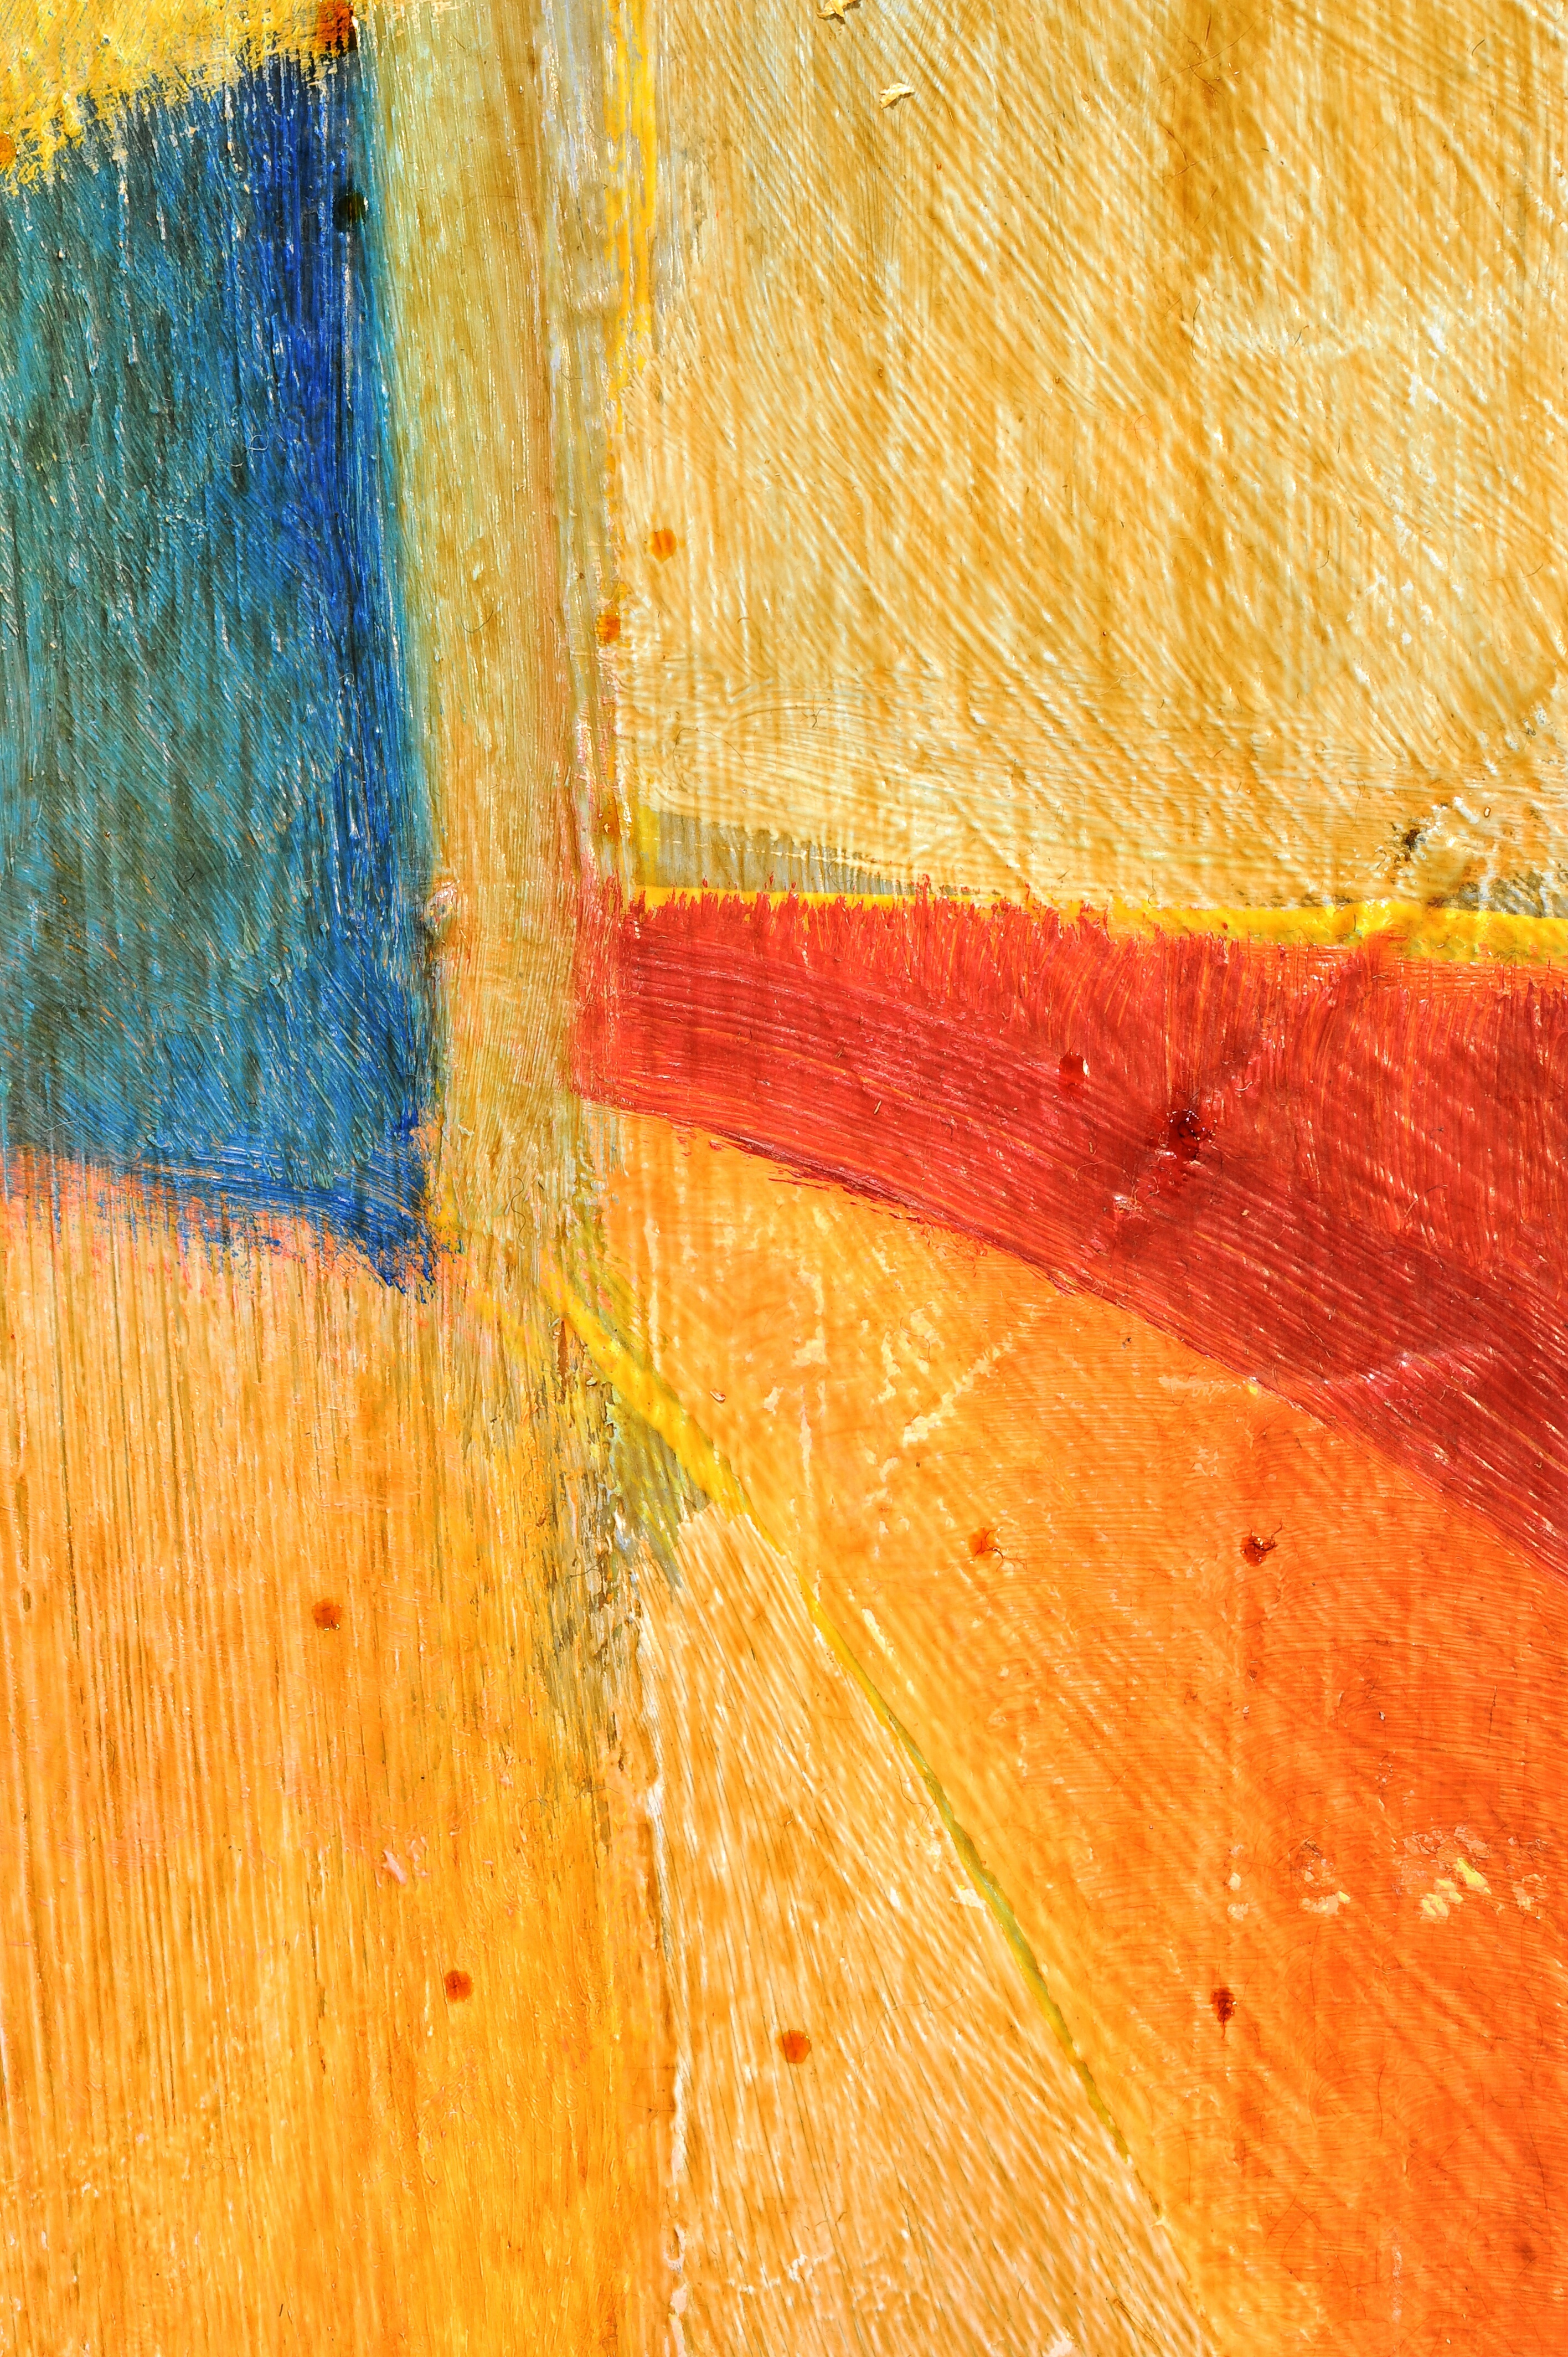
wood, texture, leaf, floor, wall, red, color, autumn, artist, paint, yellow, material, painting, close up, textile, art, drawing, graphics, pastels, modern art, flooring, the framework, tinte, acrylic paint